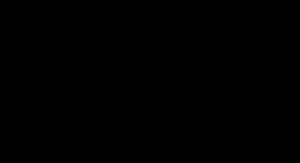
Snoreleg
Snoreleg.
Snoreleg er en leg, hvor en snor bundet sammen til en cirkel manipuleres med, på og rundt om ens fingre, undertiden i samarbejde mellem flere mennesker. Snorefigurerne kan også involvere brug af mund, håndled eller fødder. Det kan dreje sig om et enkelt billede, eller figurerne kan skabes og ændres som led i en leg, eller som led i fortællingen af en historie. Snorefigurer har også været brugt som en del af spådomskunst, for eksempel til at forudsige et ufødt barns køn.